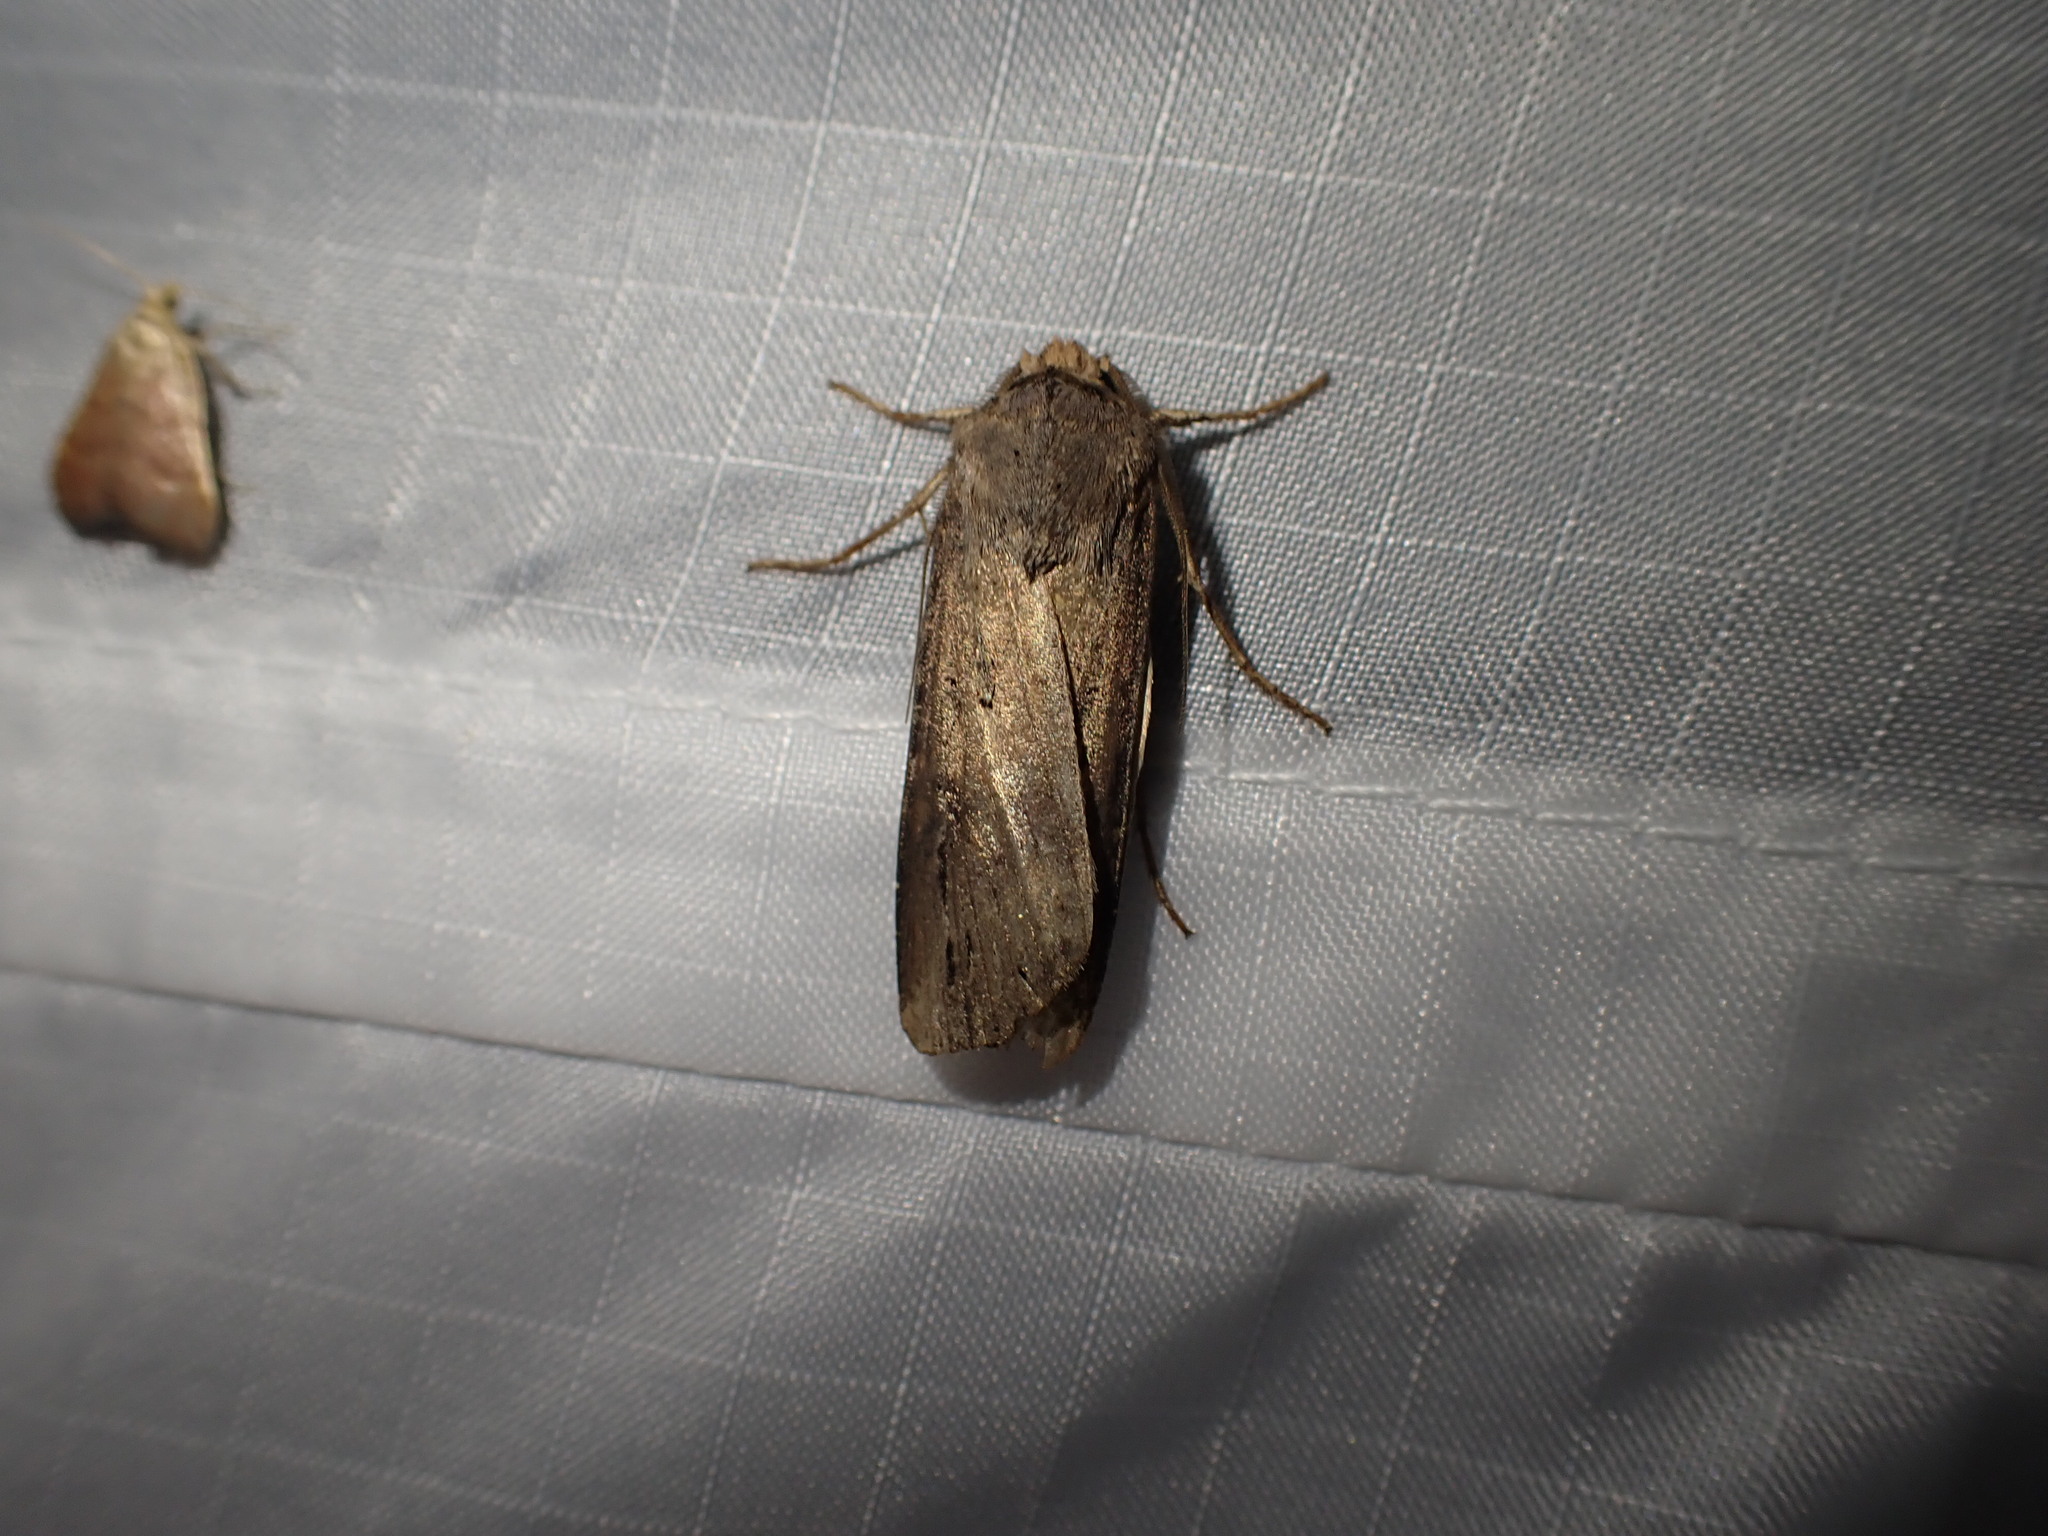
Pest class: cutworms